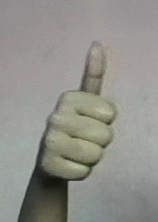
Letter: aleff